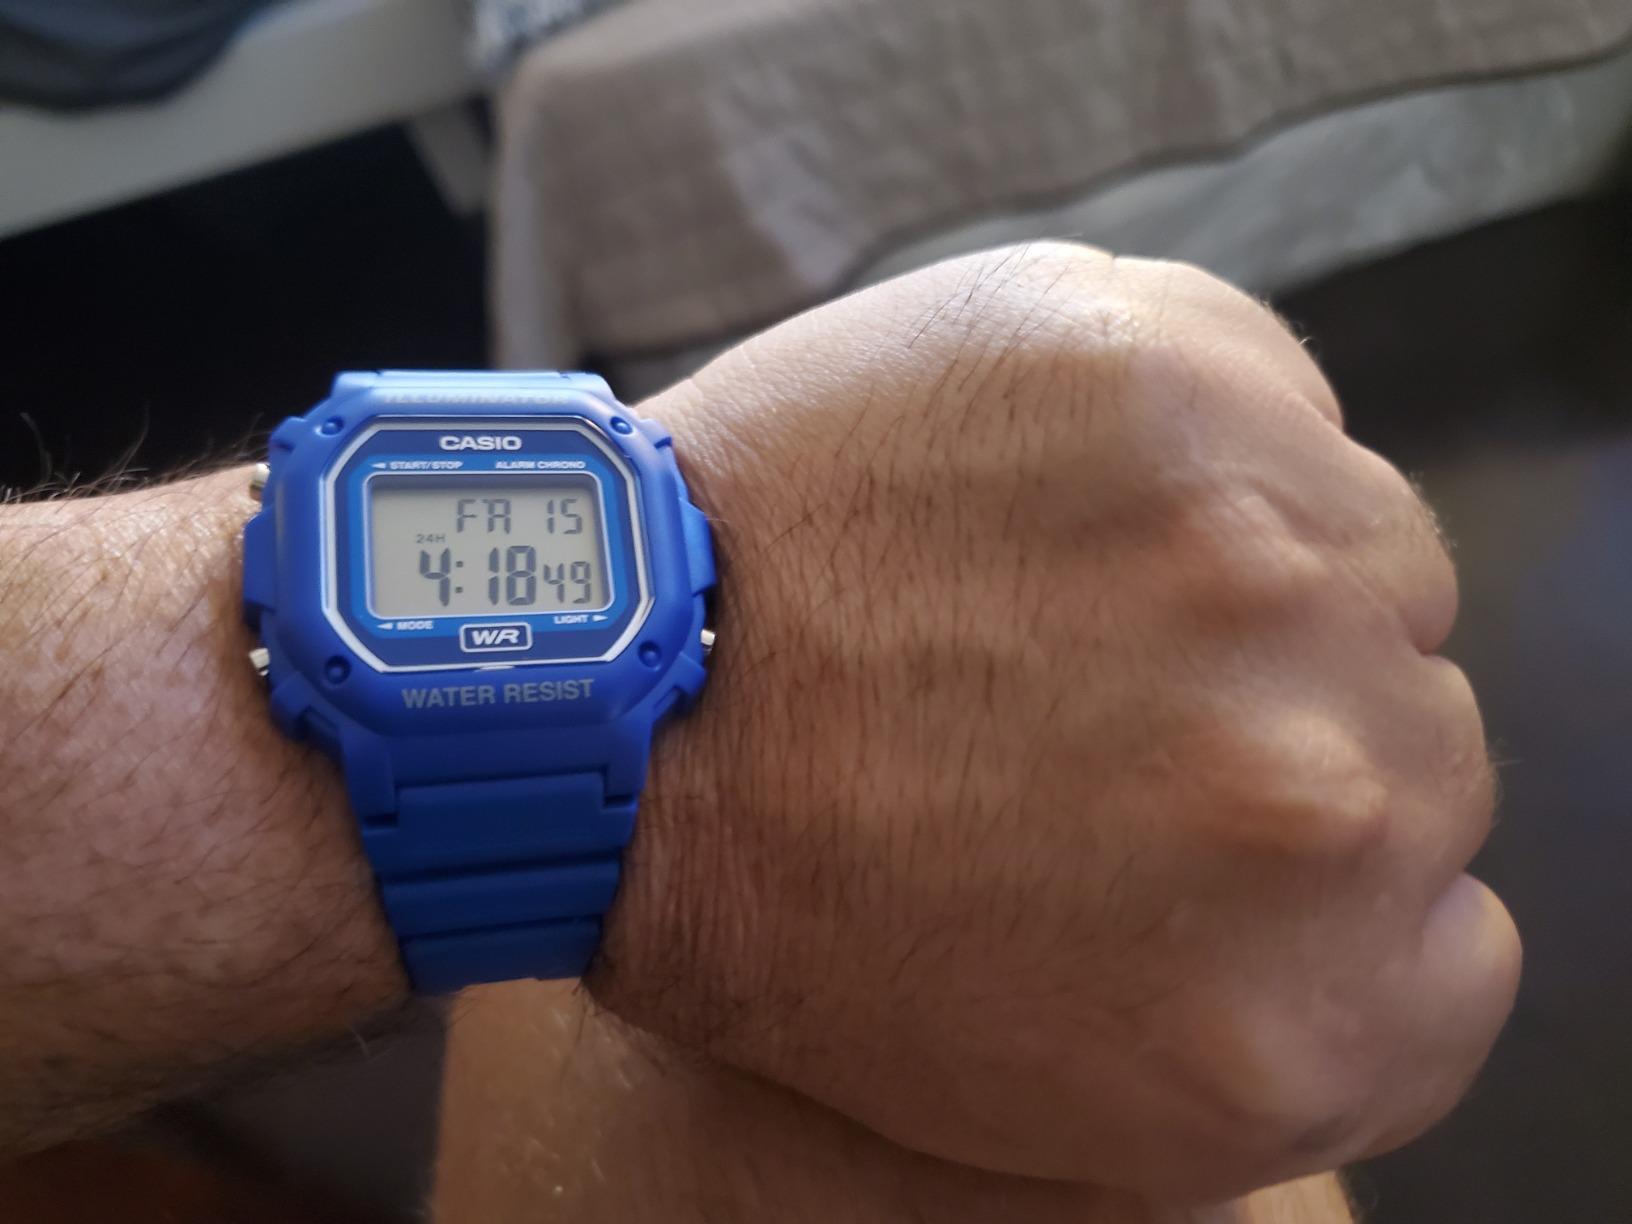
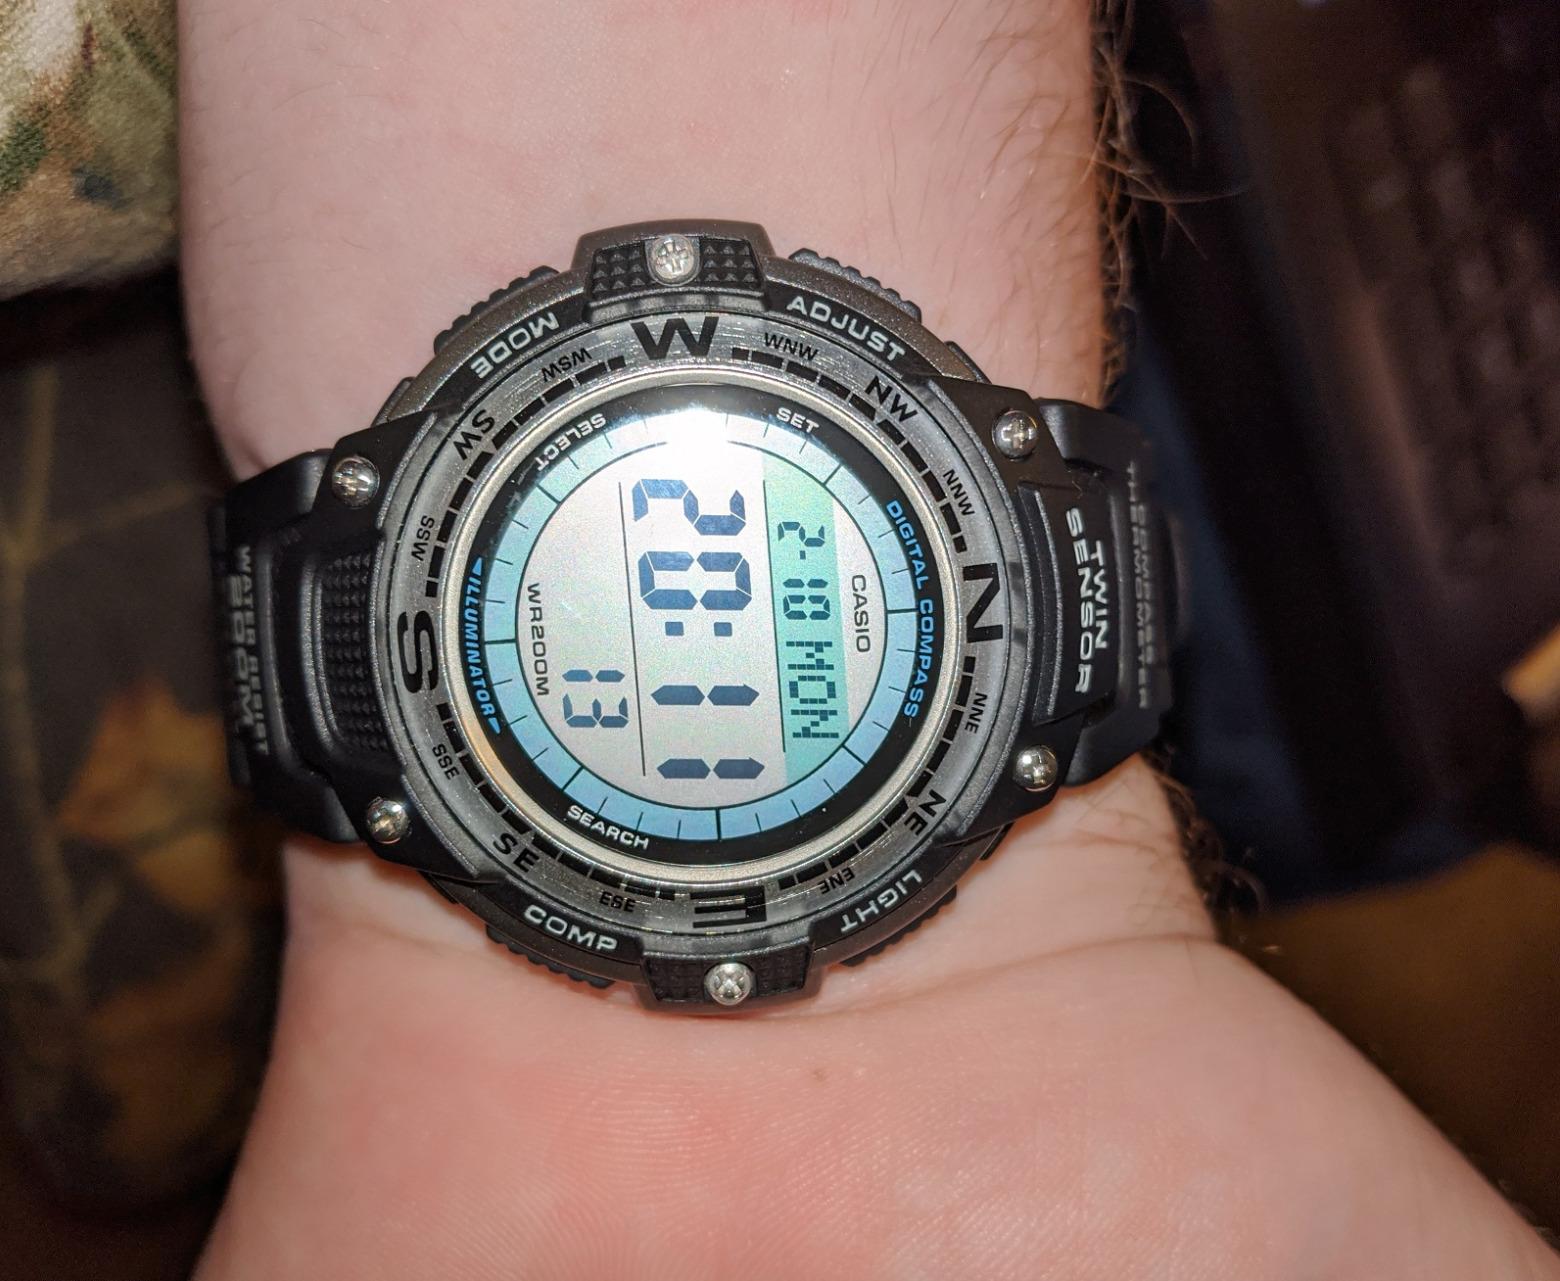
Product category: accessories_watch
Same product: no